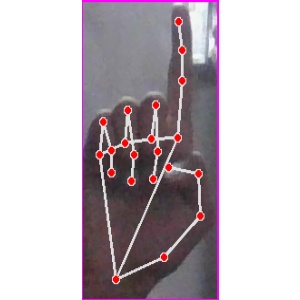
अक्षर: क